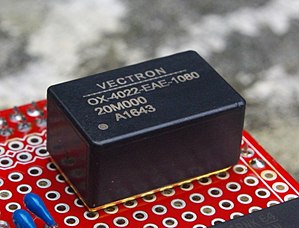
Krystalovn
En krystalovn
"En krystalovn er en lukket beholder, der bruges i elektroniske kredsløb, hvor kvartskrystal resonatorer skal holdes ved en konstant temperatur af hensyn til deres frekvensstabilitet. Inde i krystalovnen findes et varmelegeme, som ved hjælp af en termostat bruges til at opretholde en konstant temperatur et stykke over omgivelsernes temperatur. Da det tager lidt tid for en krystalovn at nå op på sin ""arbejdstemperatur"", er et apparat baseret på krystaller i en krystalovn ikke frekvensstabilt de første 10-20 minutter efter der tændes for det. For at undgå at ødelægge krystallet, er der endda grænser for hvor hurtigt krystalovnens temperatur må stige. Temperaturen for en krystalovn ligger som regel på 70-75 grader celsius, men ud fra design kan andre temperaturer benyttes.